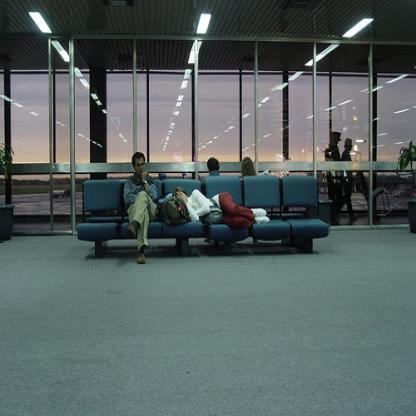
Scene: Indoor